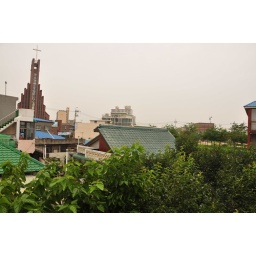
That cross lights up like Vegas at night. In case you're looking for a church in the middle of the night.